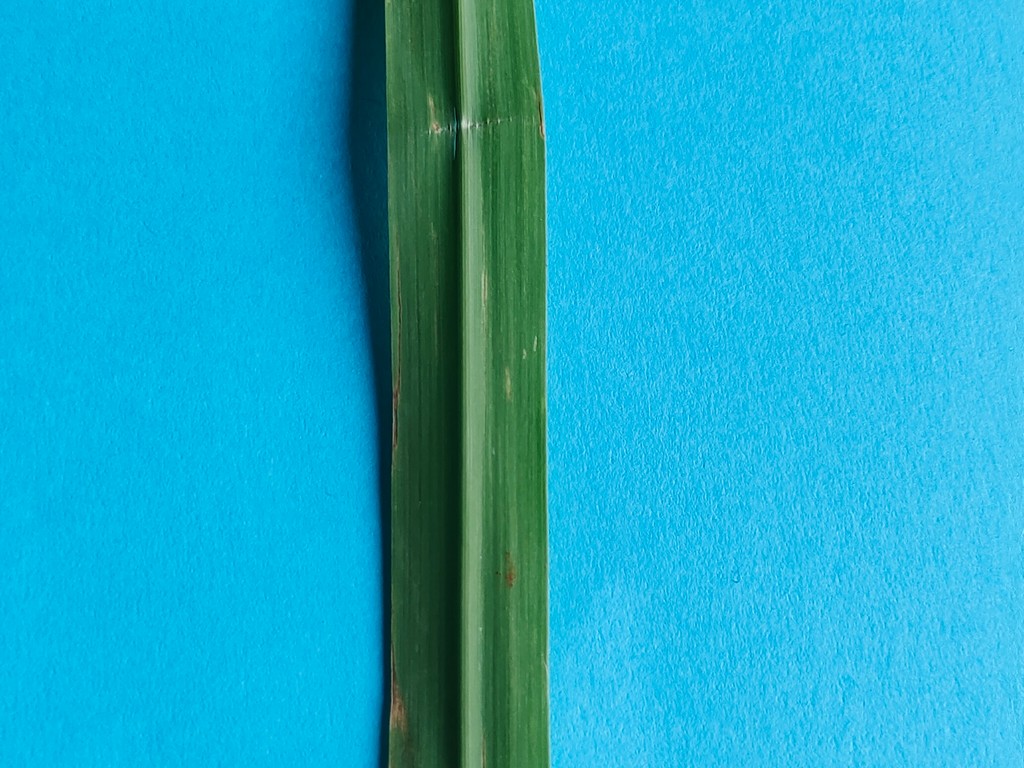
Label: Unhealthy